I mostri

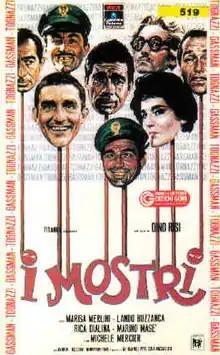

I mostri (also known as Opiate '67 or, in a cut version, 15 from Rome) is a 1963 commedia all'italiana film by Italian director Dino Risi. It was coproduced with France.